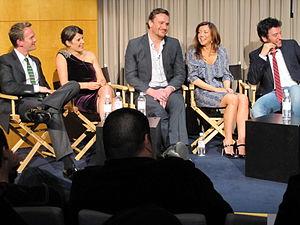
L'équipe de la série américaine How I Met Your Mother réunie pour fêter le 100ème épisode. De gauche à droite
How I Met Your Mother ou Comment je l'ai rencontrée au Québec est une série télévisée américaine en 208 épisodes de 22 minutes créée par Carter Bays et Craig Thomas et diffusée entre le 19 septembre 2005 et le 31 mars 2014 sur la chaîne CBS, et en simultané sur CH/E! puis Citytv au Canada. Elle est également disponible sur Netflix et Amazon Prime Vidéo.